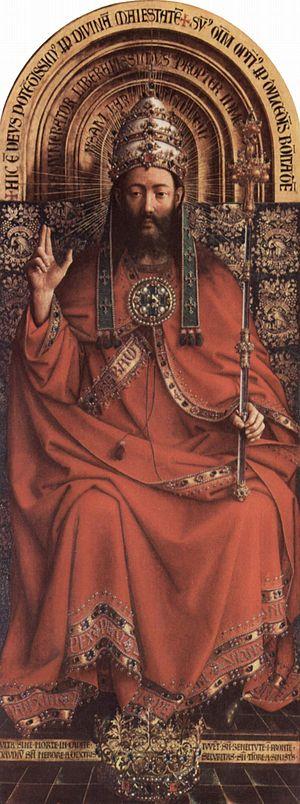
Napoléon Iᵉʳ sur le trône impérial est un portrait de Napoléon Iᵉʳ en costume du sacre peint par Jean-Auguste-Dominique Ingres en 1806, et conservé au Musée de l'Armée